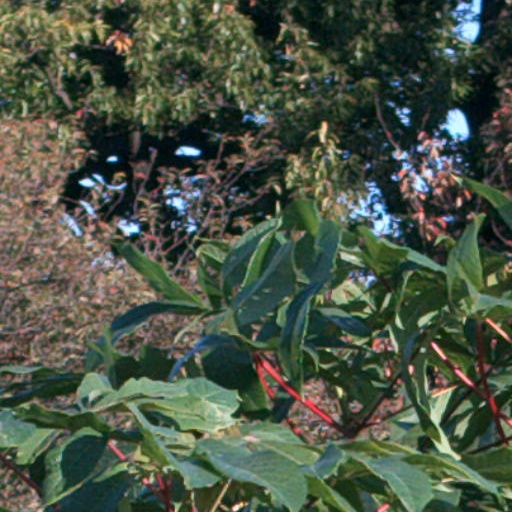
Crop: cassava